Committees of Poor Peasants

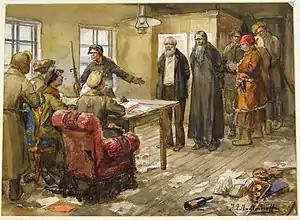
Painting by Ivan Vladimirov. "Interrogation in the Committee of Poor Peasants"

In Soviet-ruled Russia the Bolshevik authorities established Committees of Poor [Peasants] ("komitety bednoty" or , "kombedy", commonly rendered in English as kombeds) during the second half of 1918 as local institutions bringing together impoverished peasants to advance government policy. The committees had as their primary task grain requisitioning on behalf of the Soviet state; they also distributed manufactured goods in rural areas. After 1918 many of the Committees of Poor Peasants were disbanded, though they remained strong in some areas including Ukraine where they were known as Committees of Unwealthy Peasants (komnezam or komnezamozhi).